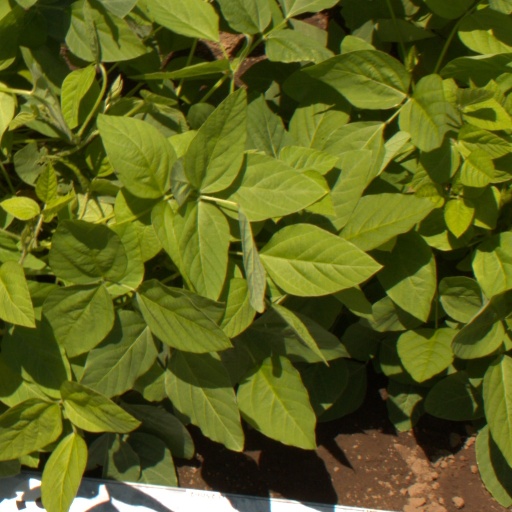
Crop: soybean